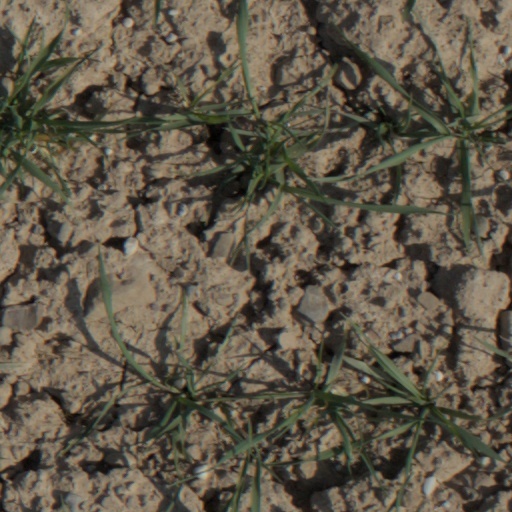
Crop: wheat